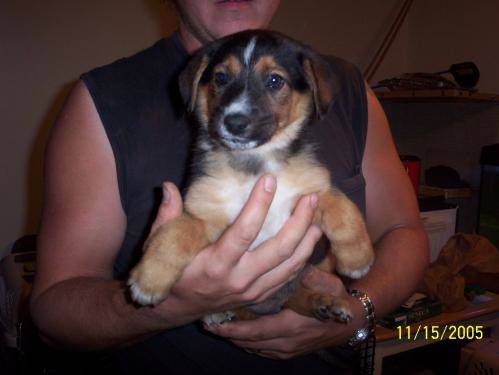
Label: dog